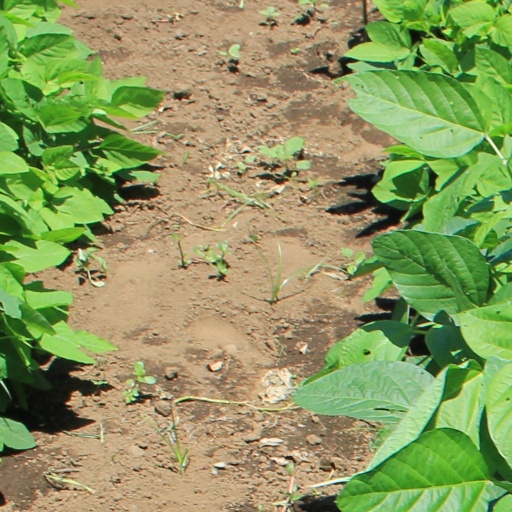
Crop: soybean